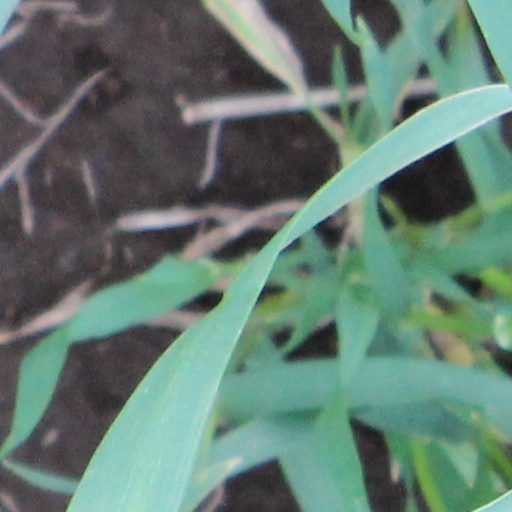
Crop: wheat